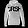
Label: Pullover